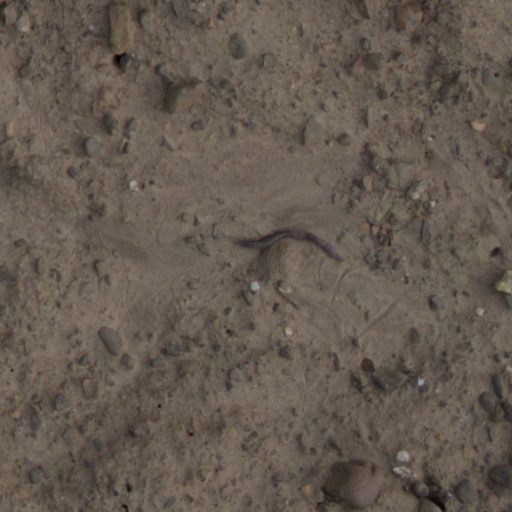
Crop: wheat